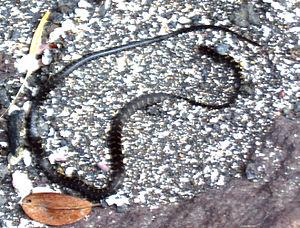
Pseudalsophis est un genre de serpents de la famille des Dipsadidae.